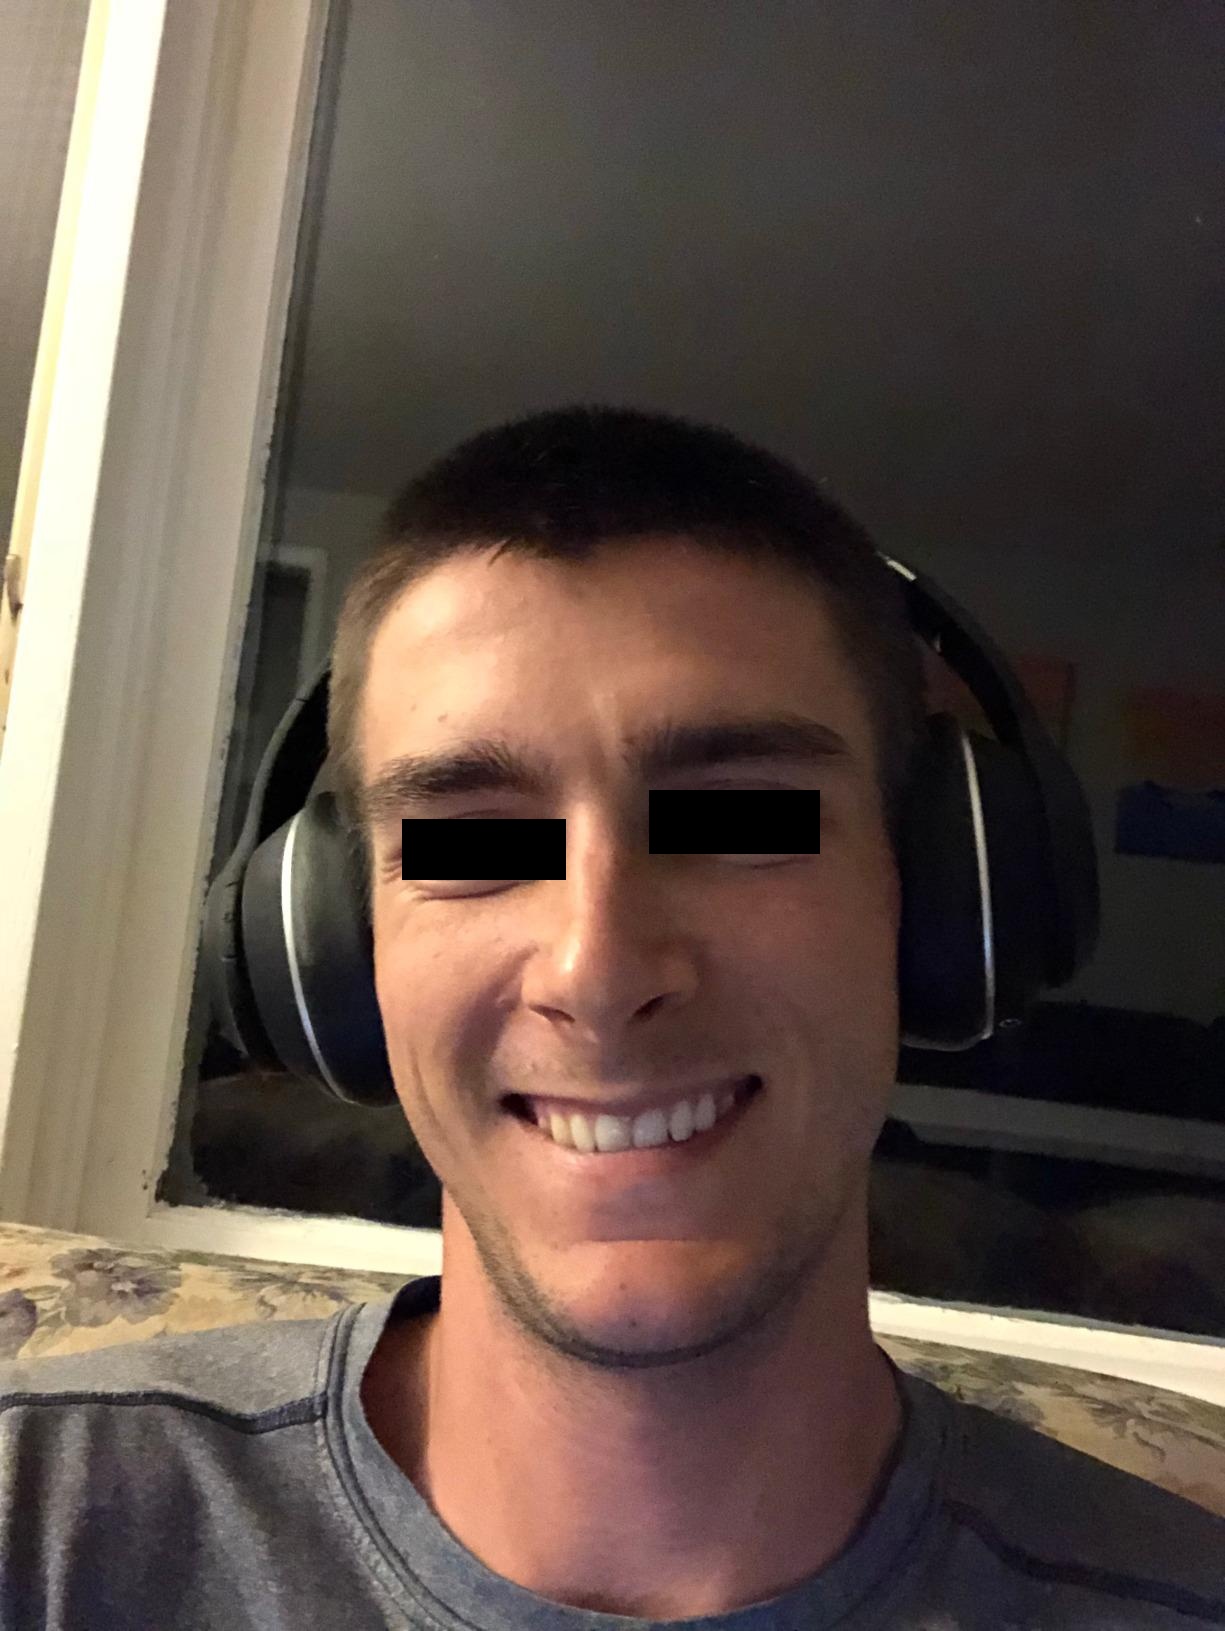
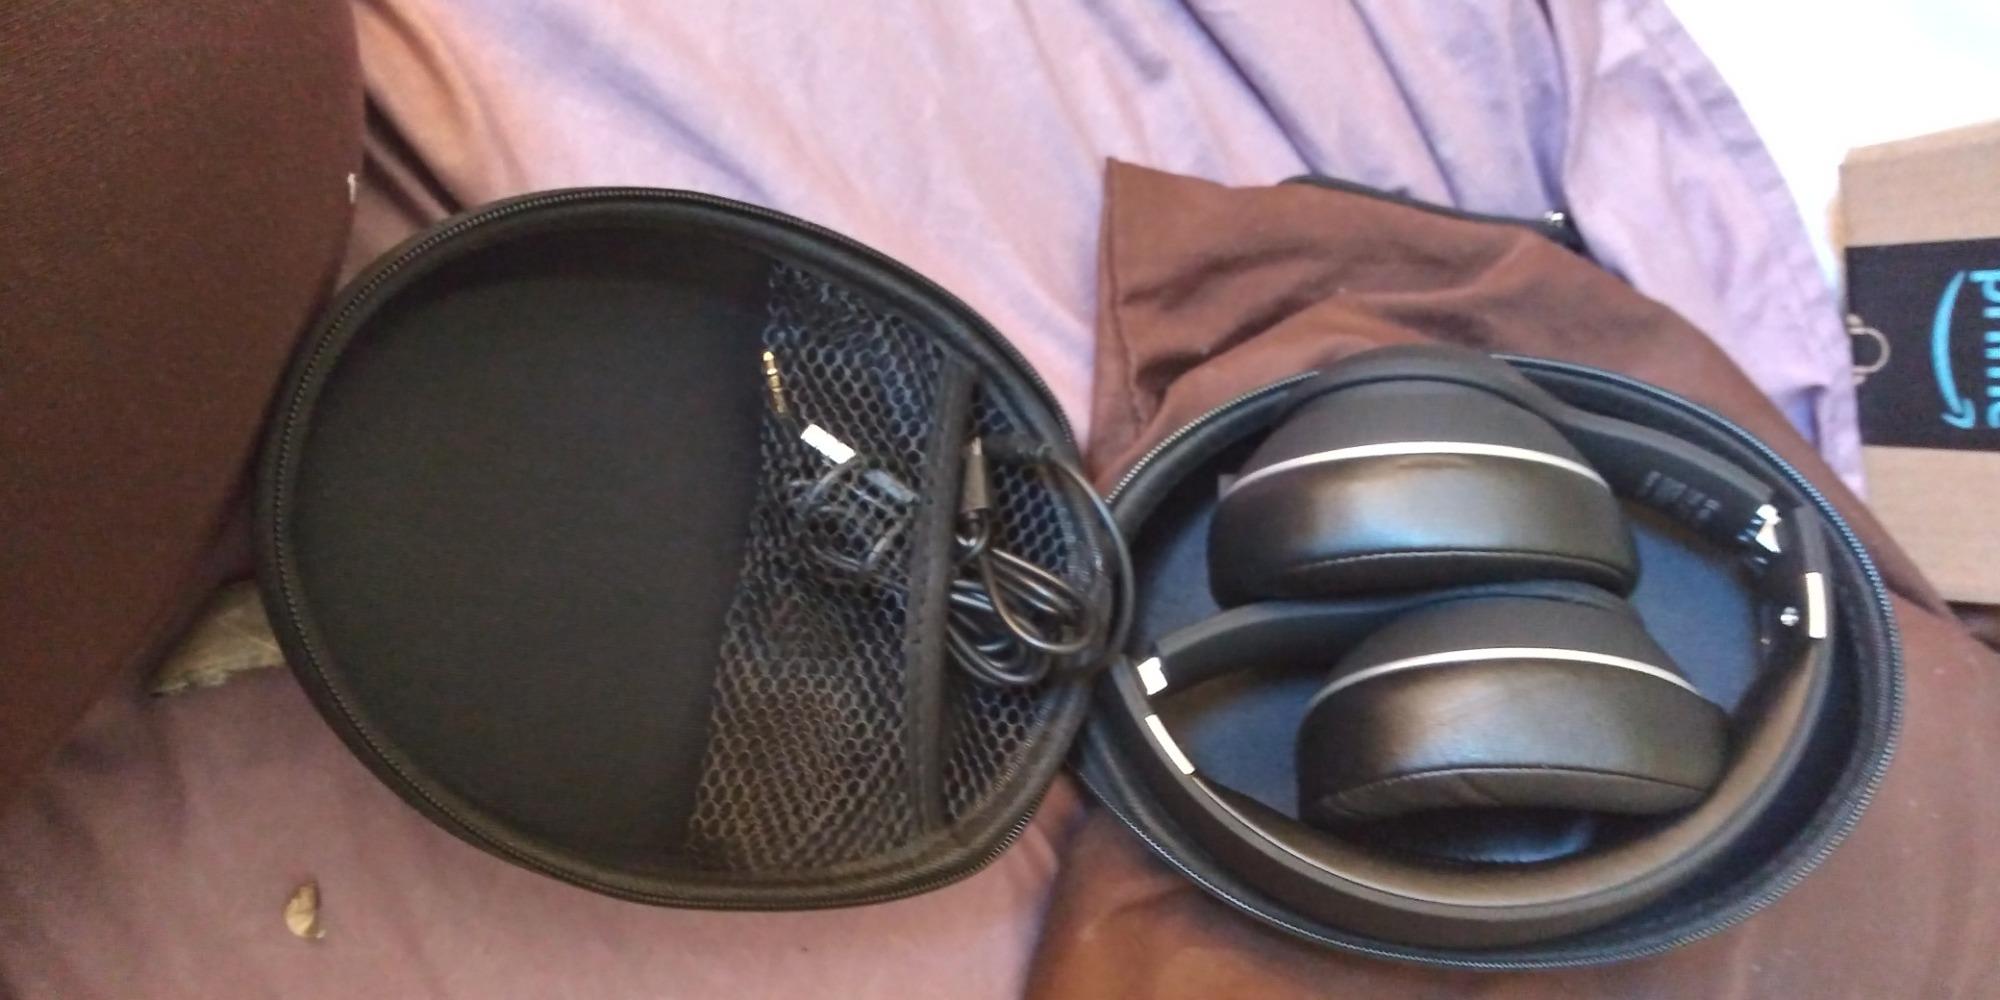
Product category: headphones
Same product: yes